Thomas Henry Huxley

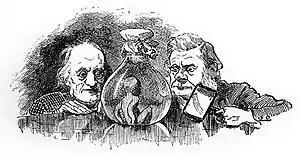
Huxley (right) and Richard Owen inspect a "water baby" in Edward Linley Sambourne's illustration (1881).

During his life, and especially in the last ten years after retirement, Huxley wrote on many issues relating to the humanities.